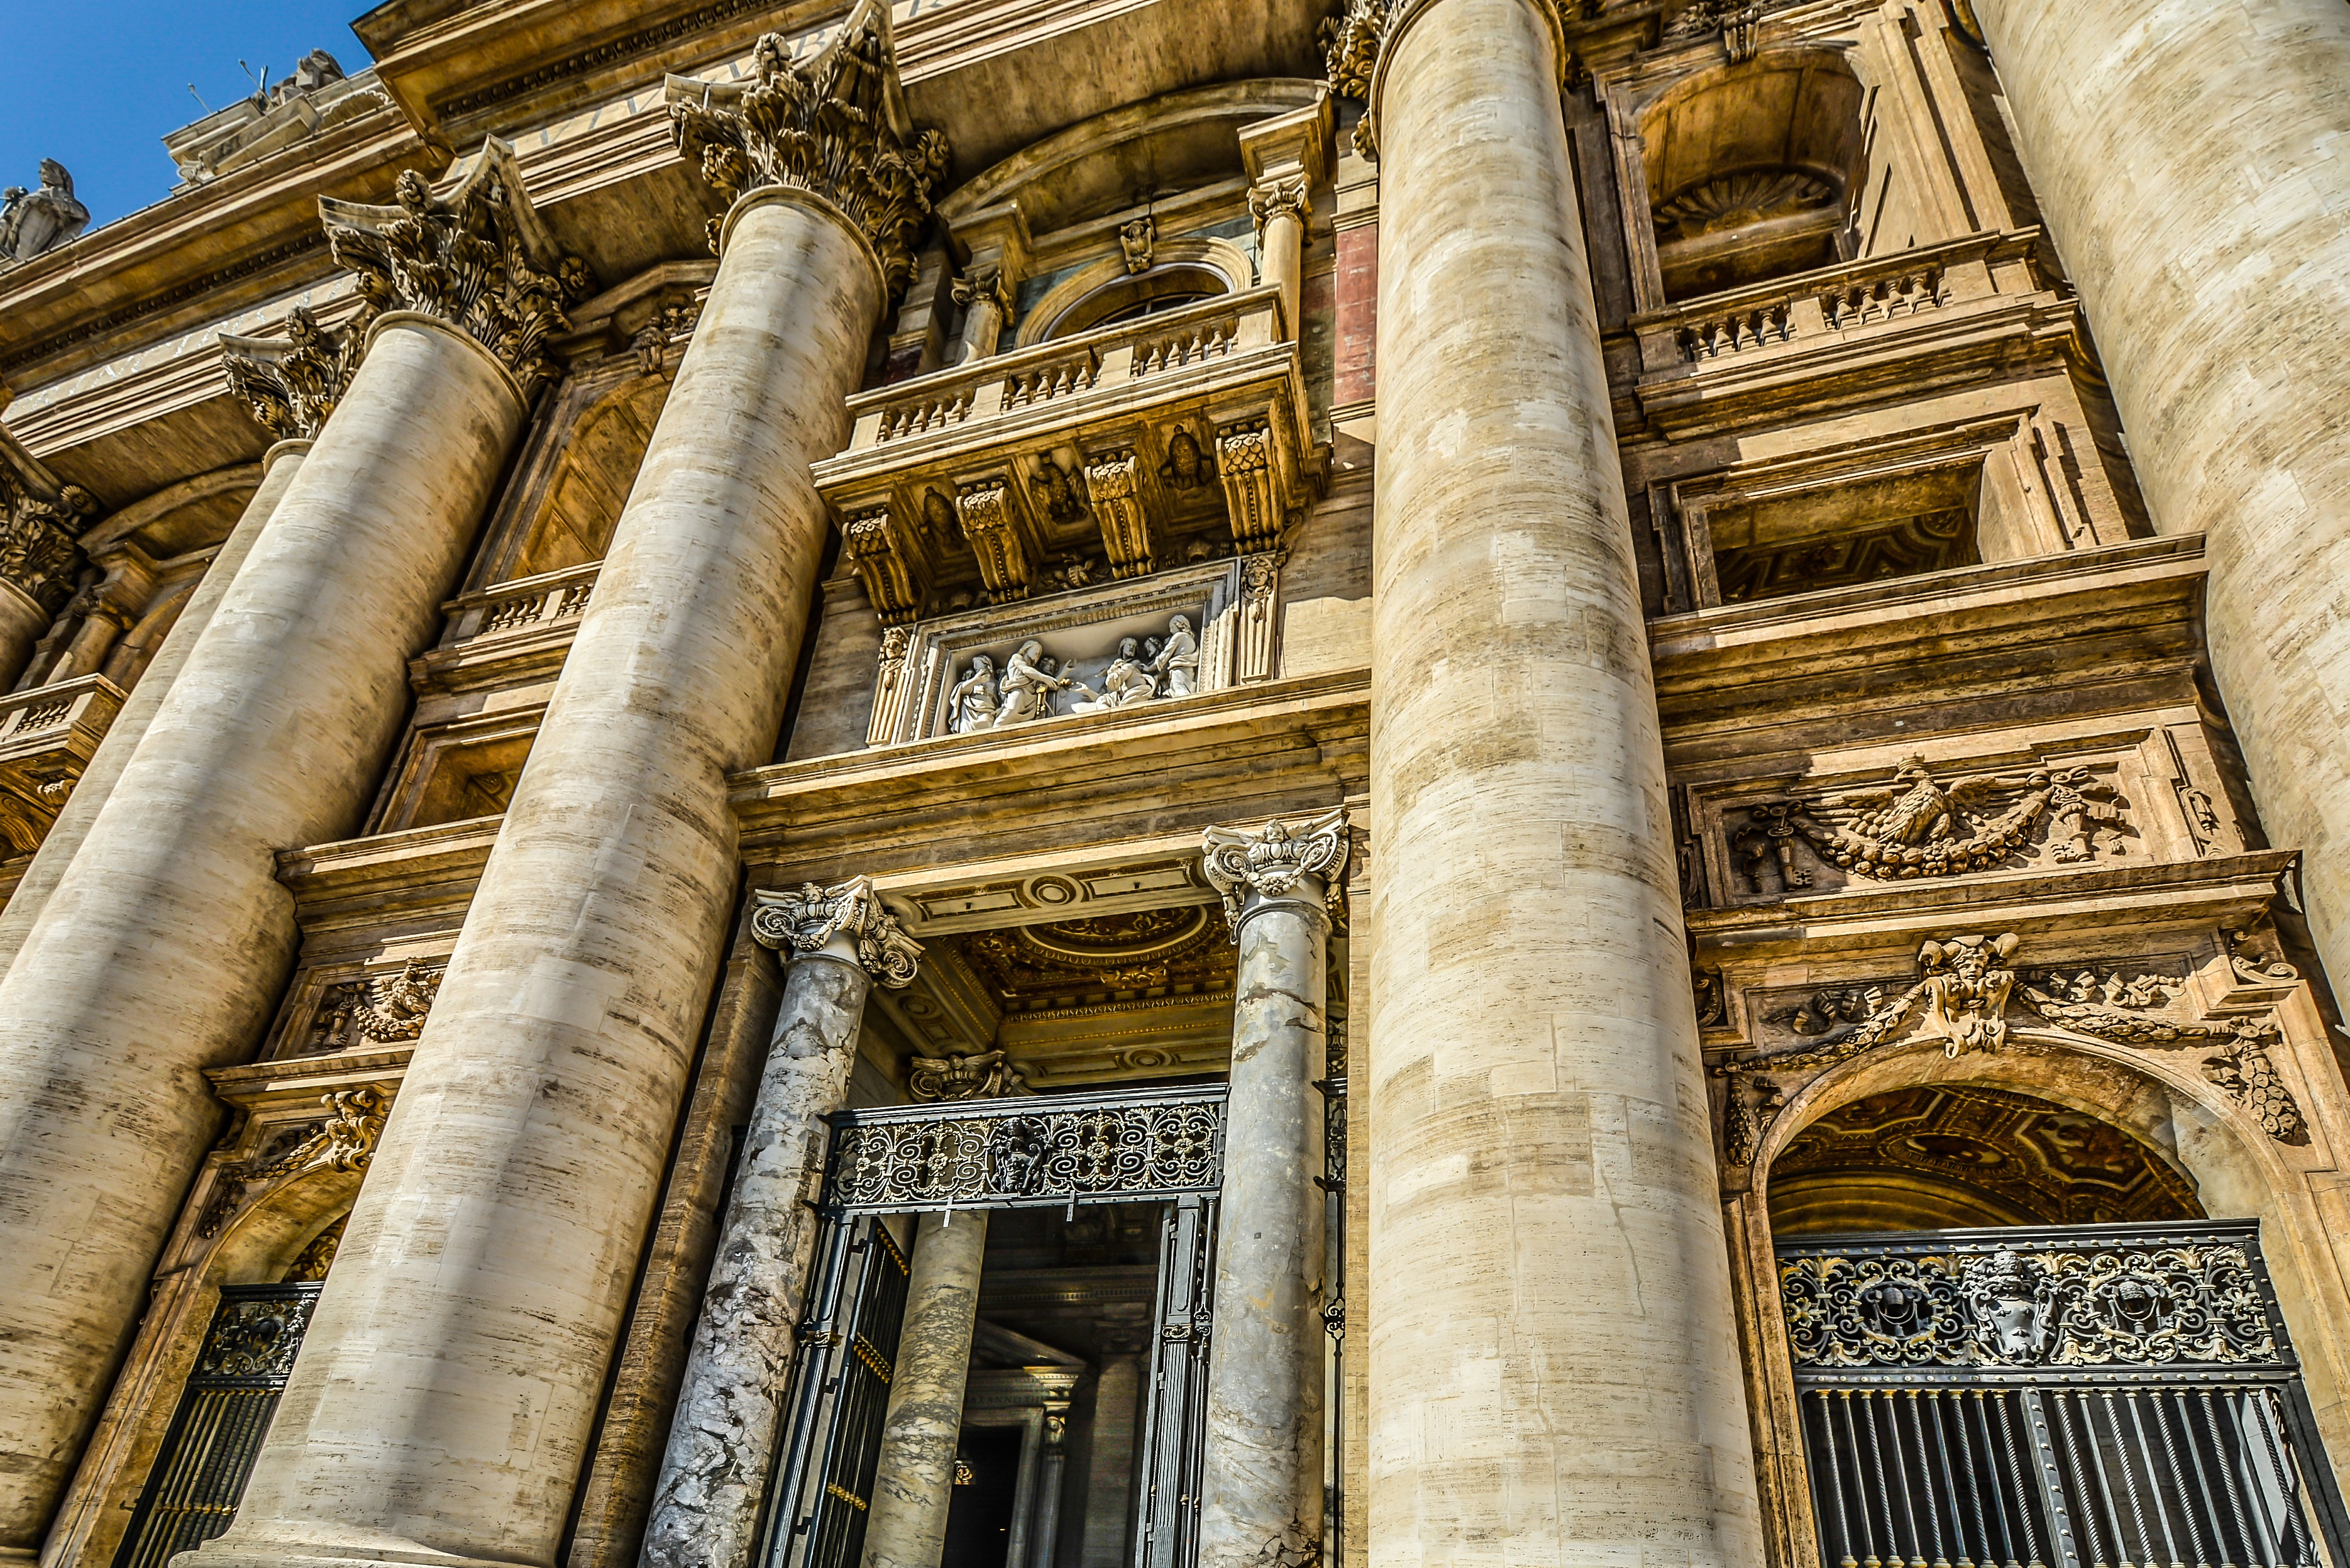
architecture, structure, building, palace, monument, travel, column, religion, landmark, italy, facade, church, cathedral, tourism, place of worship, baptistery, vatican, catholic, rome, temple, columns, history, basilica, italian, ancient rome, st peter, ancient history, ancient roman architecture